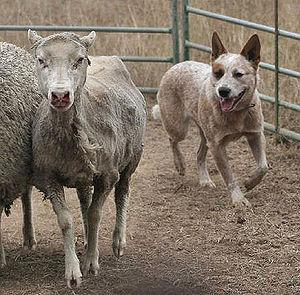
Le bouvier australien est originaire d'Australie. Il compte parmi ses ancêtres le dingo, chien sauvage peuplant le bush et les bergers importés par les colons, soucieux d'adapter leurs chiens de troupeaux au climat australien. Il existe deux couleurs dans cette race : le rouge et le bleu.